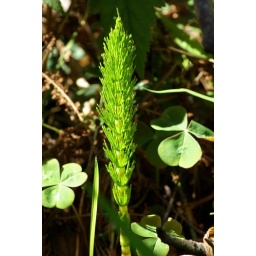
Some images of flowers along the road to the beach in the redwood national park in northern california.